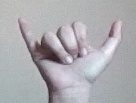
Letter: ya